I Cheated the Law

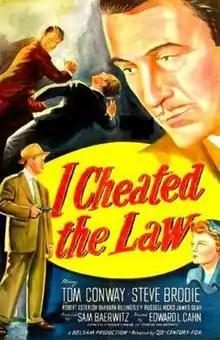
Theatrical release poster

I Cheated the Law is a 1949 American crime film directed by Edward L. Cahn and written by Richard G. Hubler. The film stars Tom Conway, Steve Brodie, Robert Osterloh, Barbara Billingsley, Russell Hicks and James Seay. The film was released on March 4, 1949, by 20th Century Fox. It received positive reviews from critics